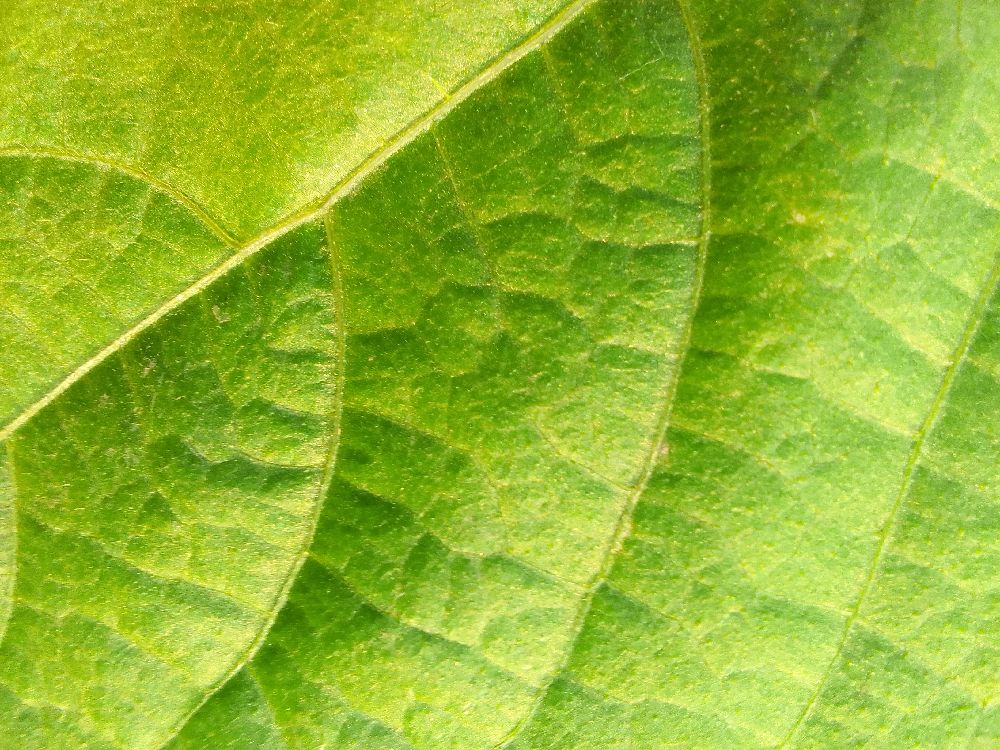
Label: healthy